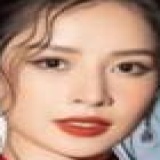
diễn viên Chi Pu